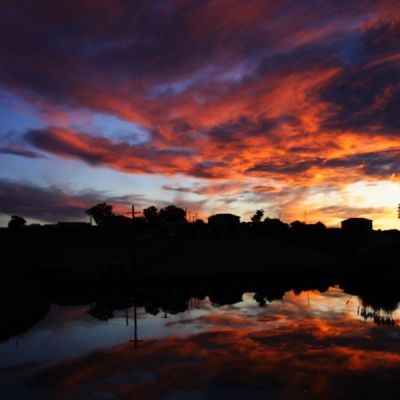
Cloud type: Altostratus (As)